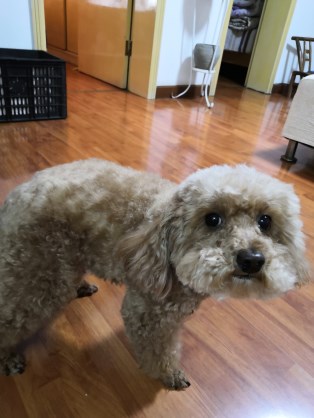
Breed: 7449-n000128-teddy